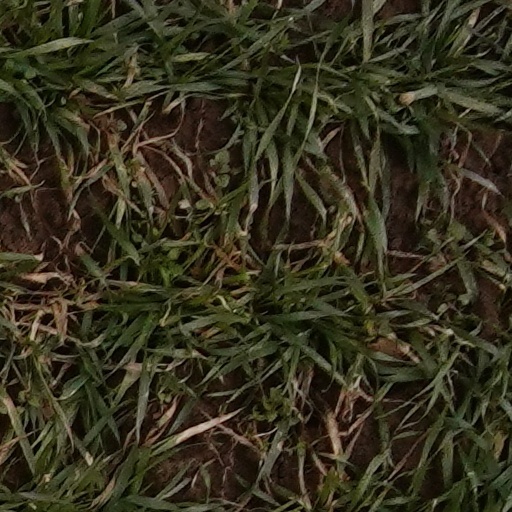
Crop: wheat